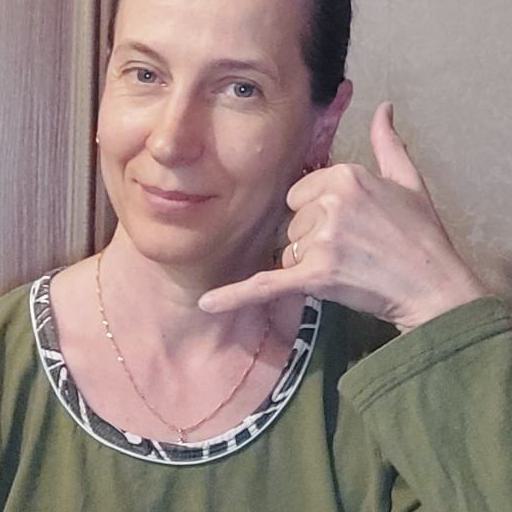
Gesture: call